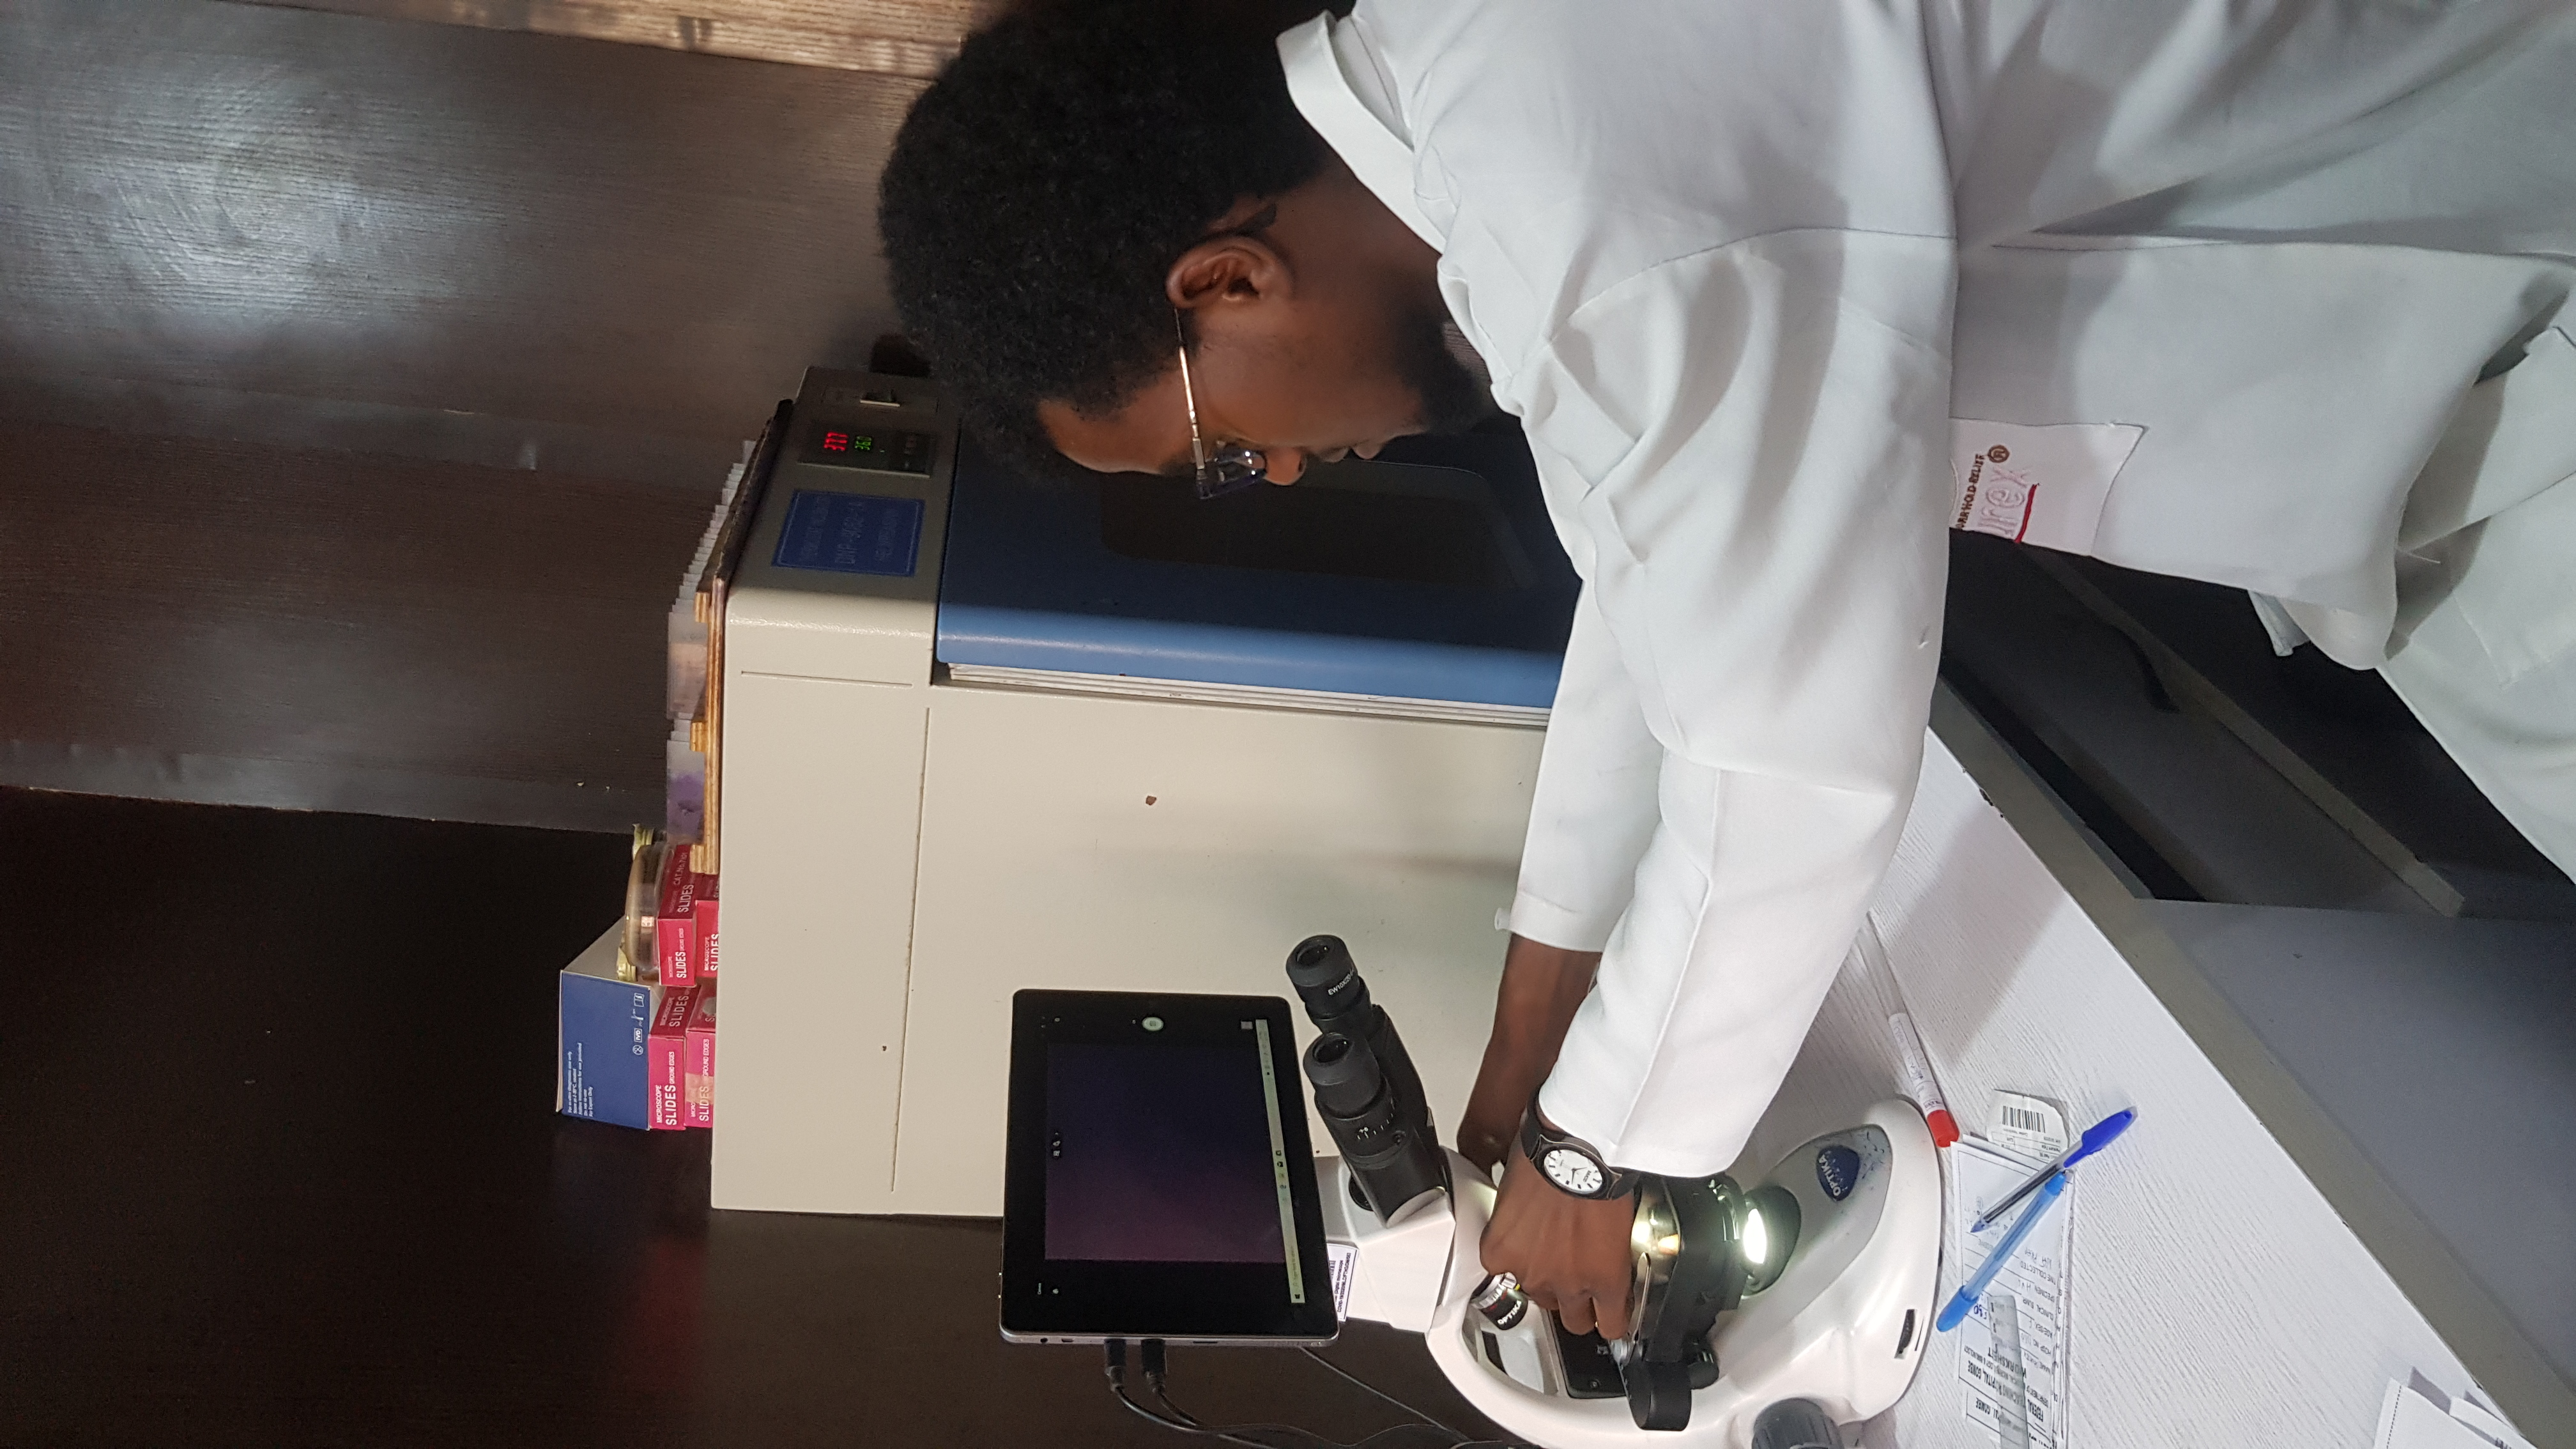
MICROSCOPE
Specialty: lab-equipment